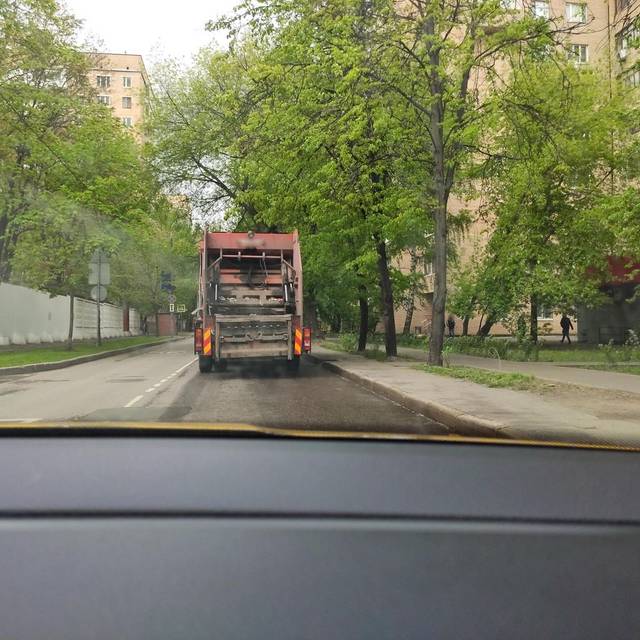
Region: Russia
Coordinates: 55.8, 37.72